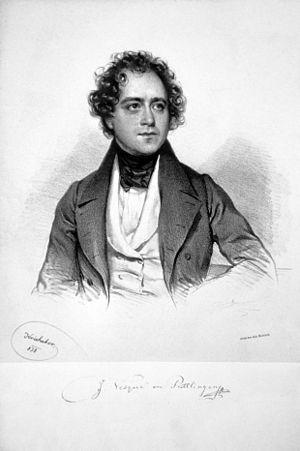
Johann Vesque von Püttlingen, dit Johann Hoven, né à Oppeln dans le Royaume de Prusse le 23 juillet 1803 et mort à Vienne le 29 octobre 1883, est un compositeur autrichien de musique romantique.